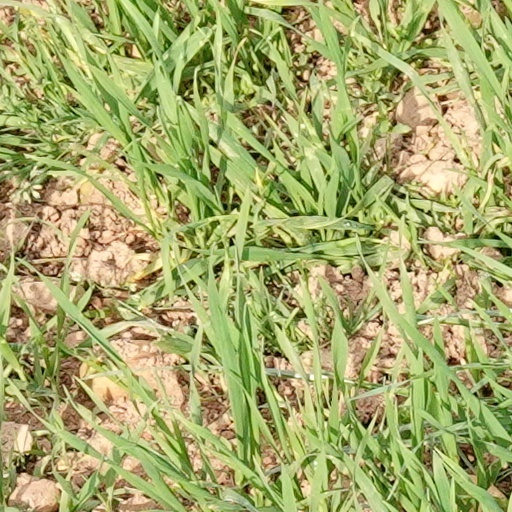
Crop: wheat